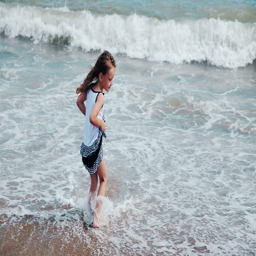
person playing with waves at the beach in a dress